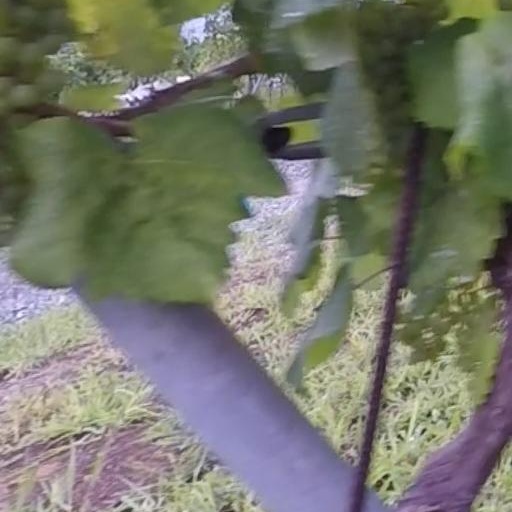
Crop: grape